Nebo-M

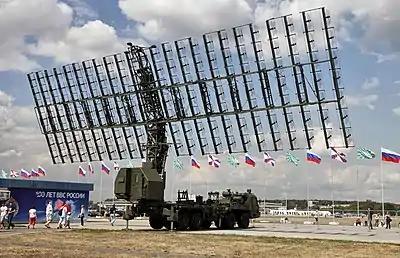
RLM-M Radar

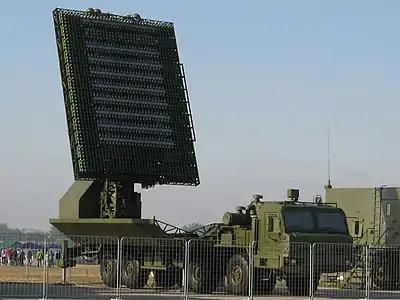
RLM-D Radar

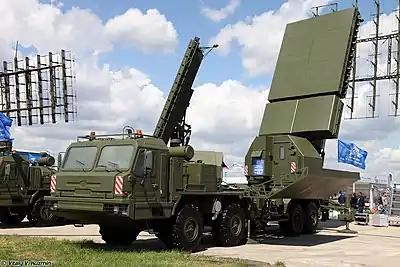
RLM-S Radar

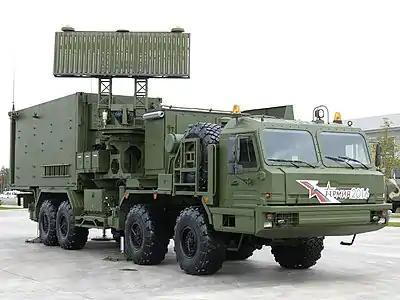
KU-RLK Command post

The first two Nebo-M regiments were deployed in 2017 to Saint Petersburg and Kareliya. In 2018, further two regiments were deployed to Crimea and Penza. In 2019, a regiment was delivered to Volga region. In 2020, two regiments were deployed to the Far East and Naryan Mar.